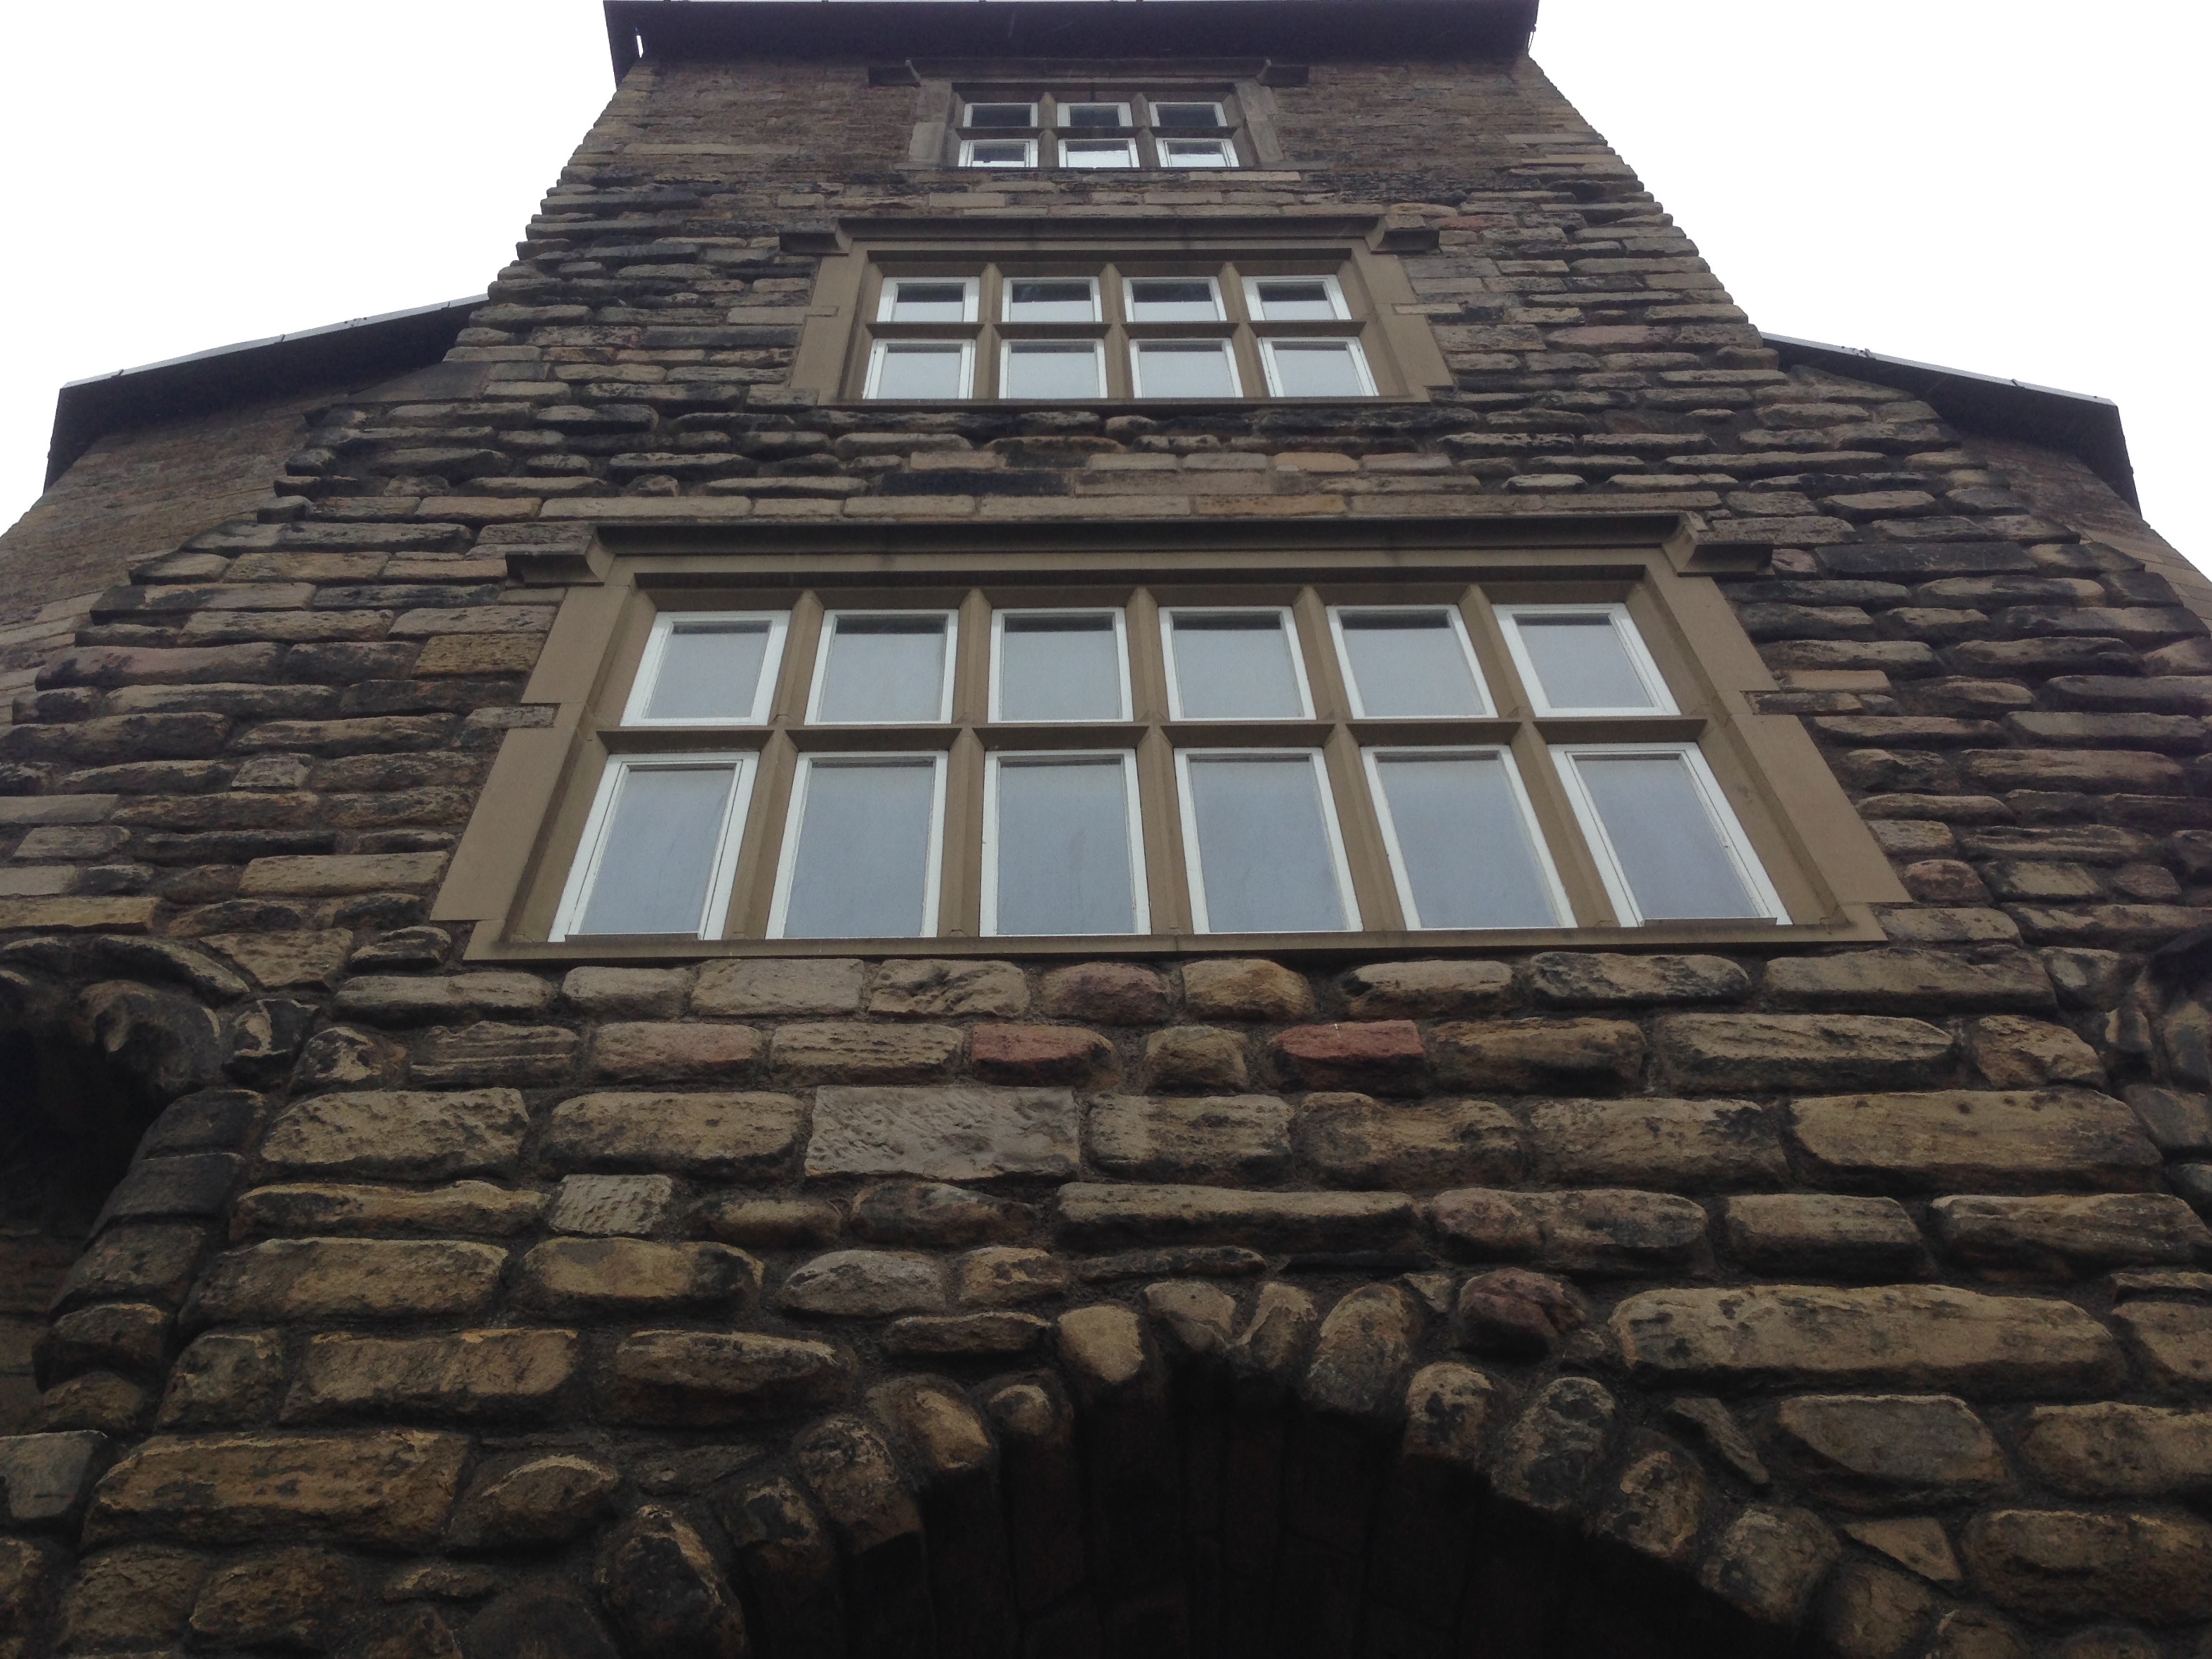
architecture, roof, building, facade, brick, brickwork, daylighting, outdoor structure